Wyandot people

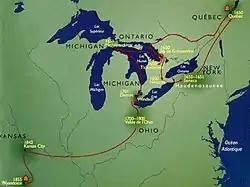
Trek of Huron diaspora

The earliest written accounts of the Huron were made by the French, who began exploring North America in the 16th century. News of the Europeans reached the Huron, particularly when Samuel de Champlain explored the Saint Lawrence River in the early 17th century. Some Huron decided to go and meet the Europeans. Atironta, the principal headman of the Arendarhonon nation, went to Quebec and allied with the French in 1609.